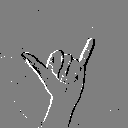
ASL letter: y